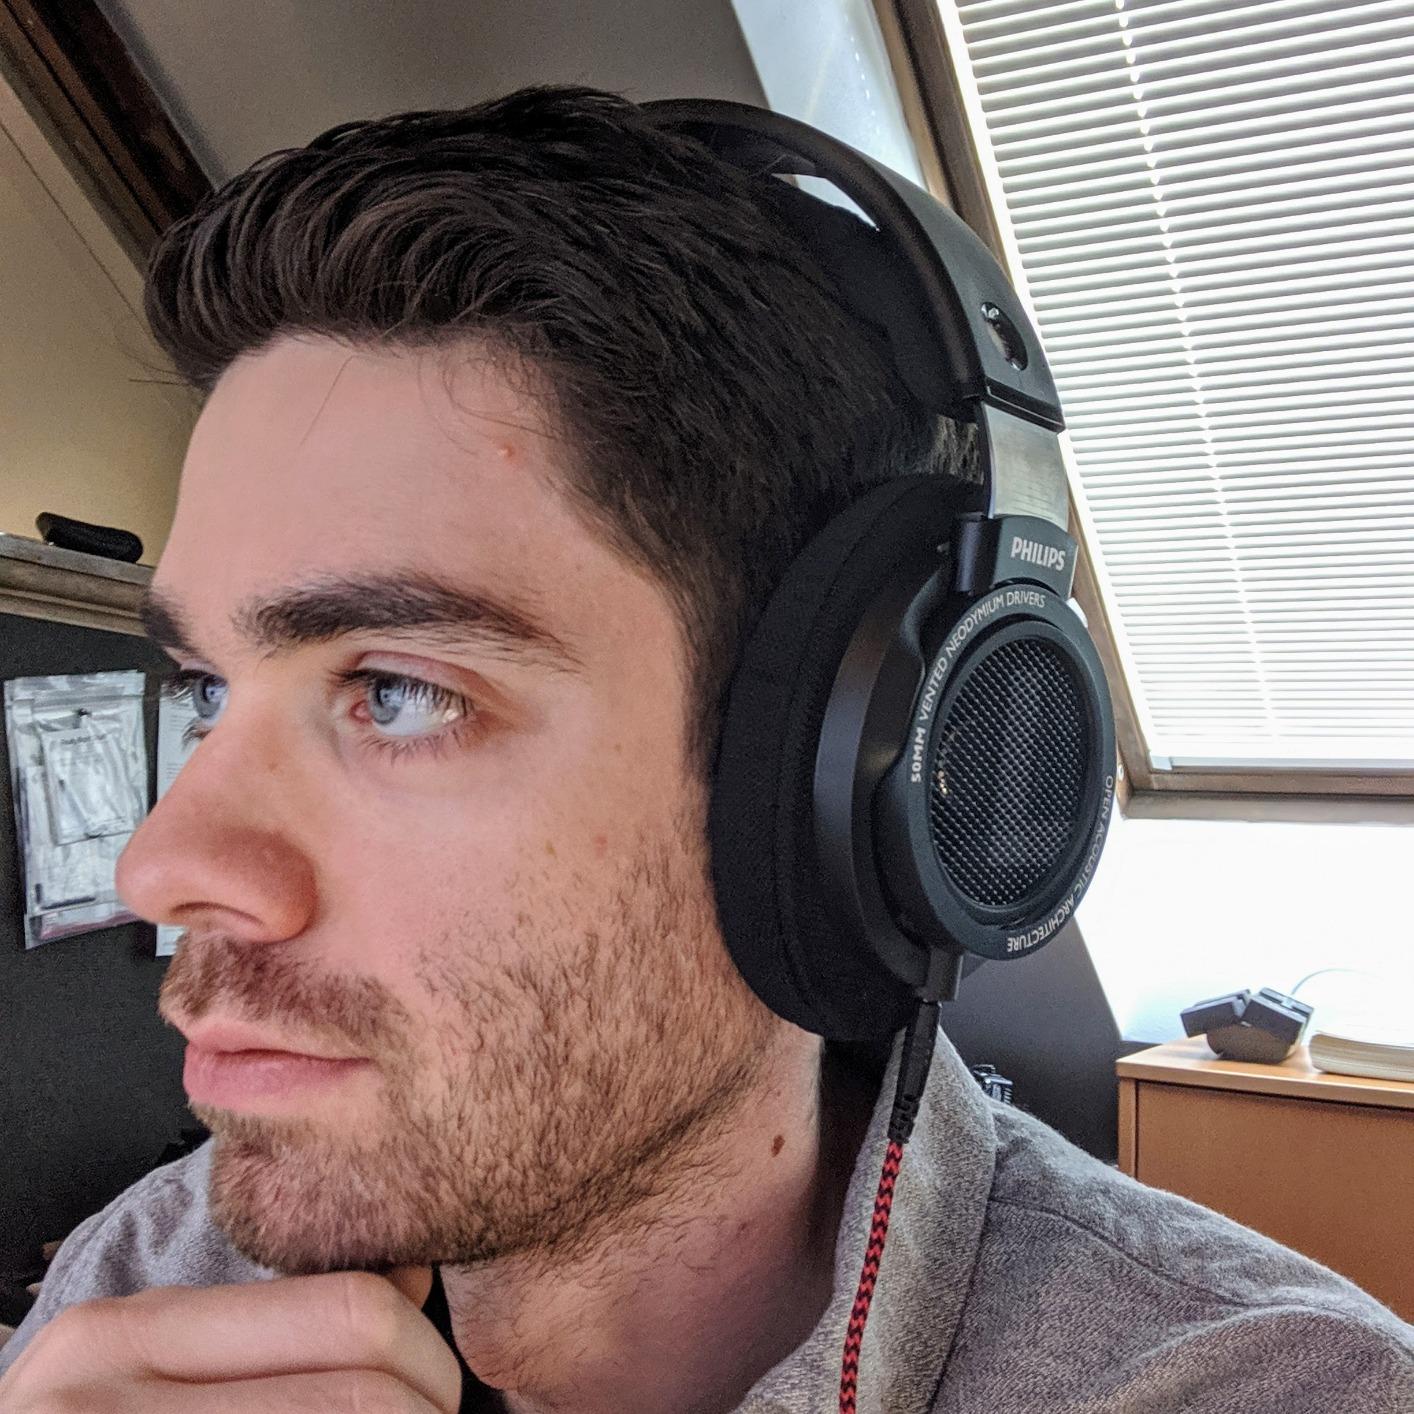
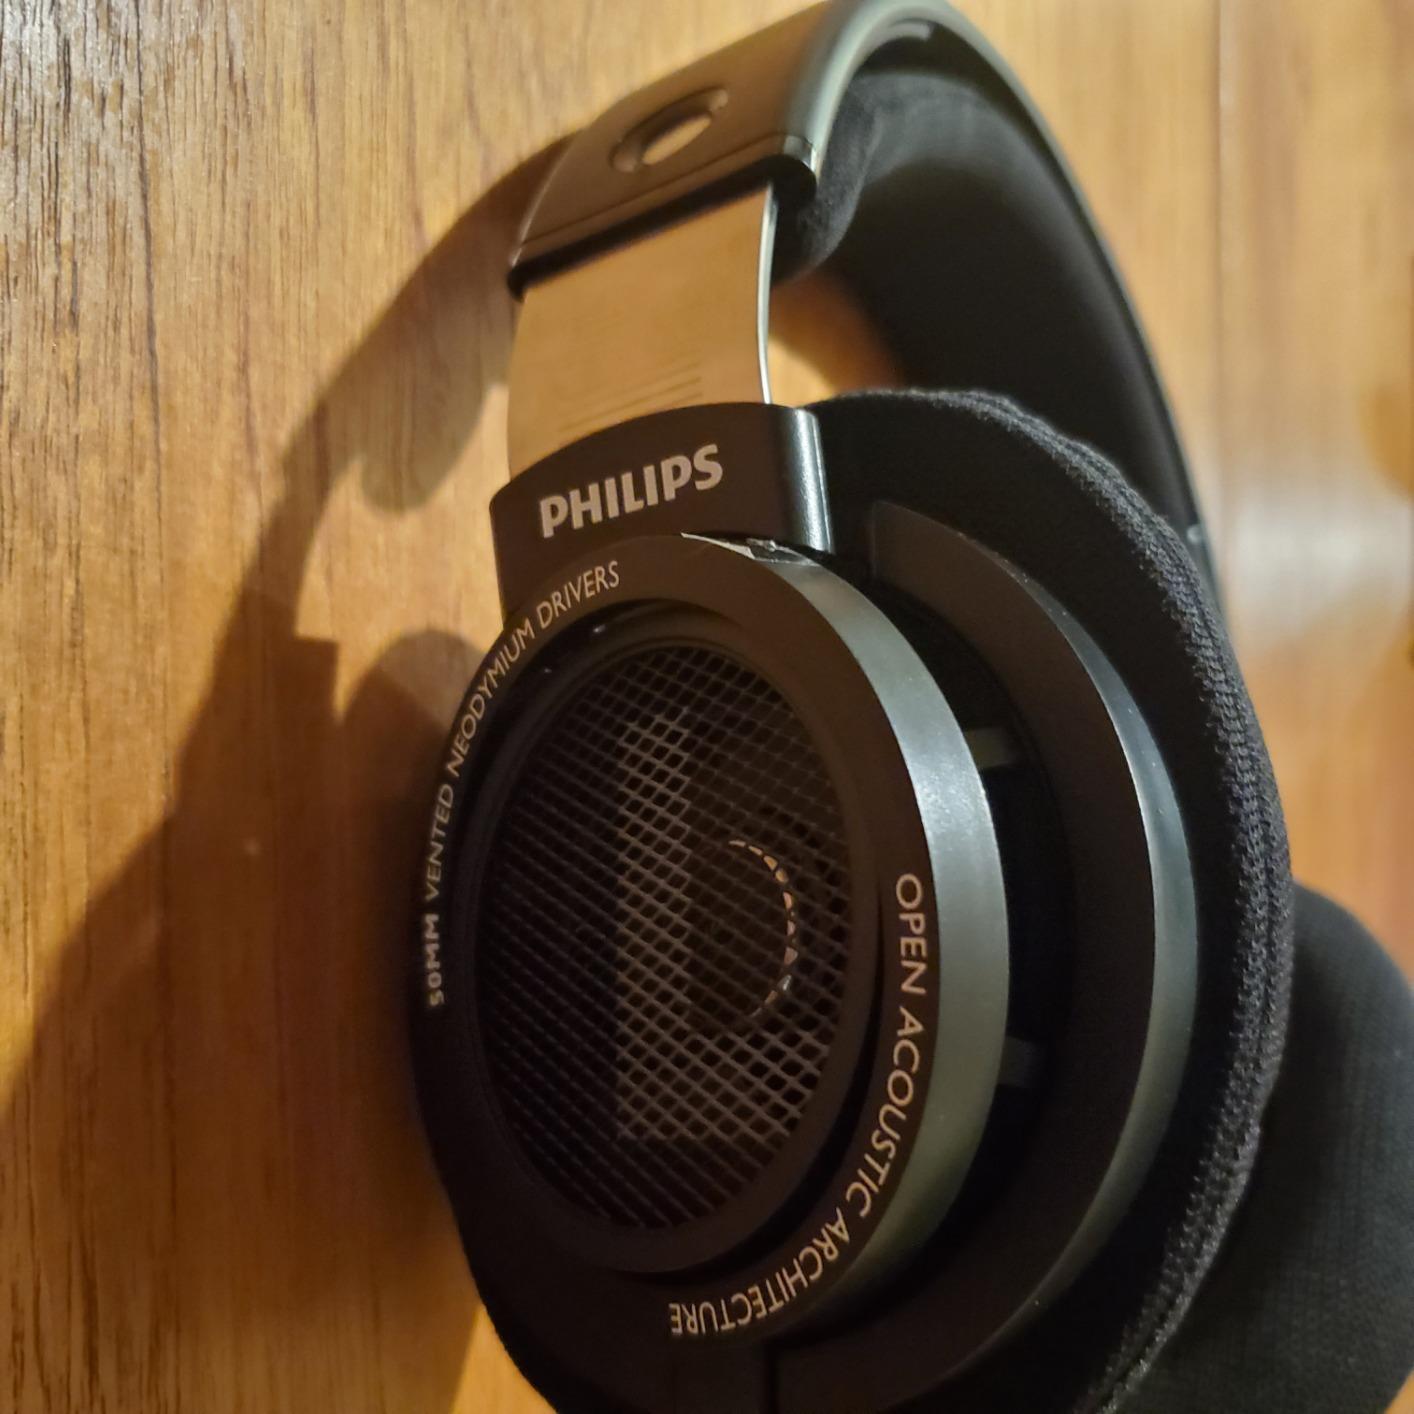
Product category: headphones
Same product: yes